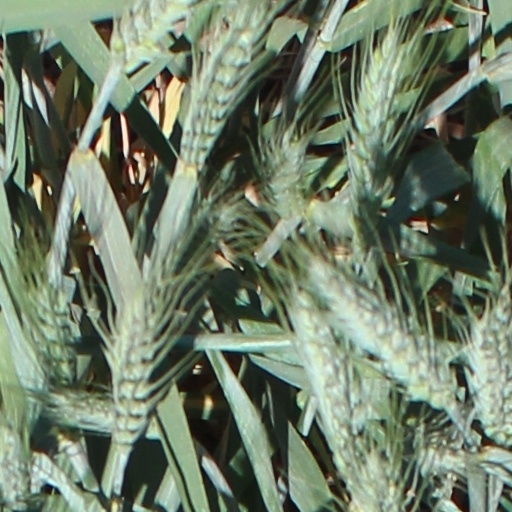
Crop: wheat